American Virgin (2000 film)

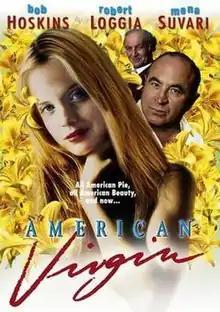

American Virgin is a 1999 comedy film directed by Jean-Pierre Marois.